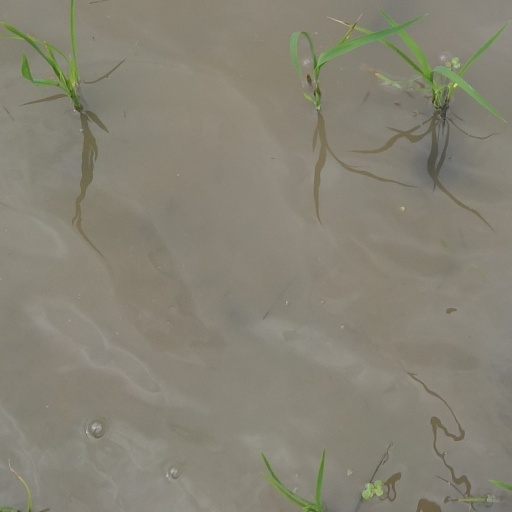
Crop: rice